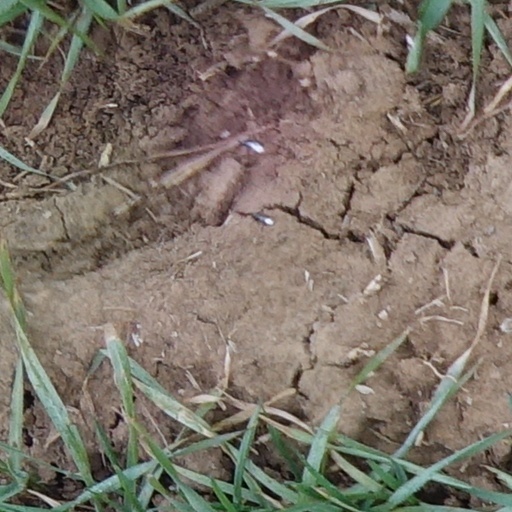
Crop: wheat